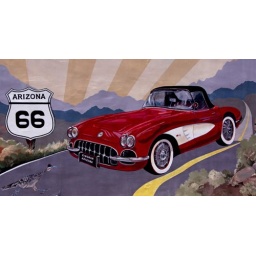
Mural of a Corvette car on Route 66 painted on a building in Kingman, Arizonia.